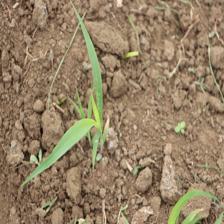
Label: Sorghum